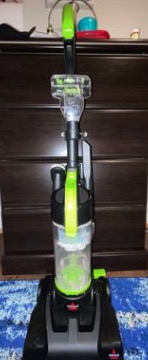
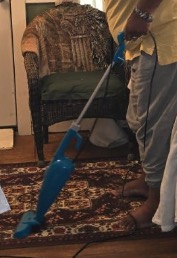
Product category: items_vacuum
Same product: no